George Alfred Townsend

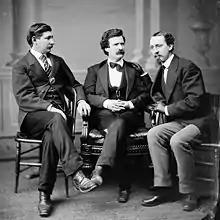
Townsend (left) photographed with Mark Twain (middle) and David Gray in 1871

In 1860, after graduating from Central High School, he joined "The Philadelphia Inquirer" and worked as news editor, editorial writer and reporter. In 1861 he moved to the "Philadelphia Press" and worked as city editor and drama critic. Aside from newspaper work, he wrote poetry and a play, "The Bohemians". In 1862, the "New York Herald" hired him to work as a war correspondent. He was one of the youngest war correspondents to cover the American Civil War. He travelled with the Army of the Potomac under the command of George McClellan during the Peninsula Campaign. He was with the Army of the Potomac during the failed attack on Richmond, Virginia. He was reassigned to John Pope but fell ill before the Second Battle of Bull Run with malaria. He left covering the war to recover his health and traveled throughout Europe. In England he held a successful lecture tour titled "The Civil War in America" where he told tales of his experiences reporting on the Civil War and some of the political and social causes of the war. He traveled in Italy and became interested in Giuseppe Garibaldi, the leader of the Italian unification movement. Townsend published a pamphlet on Girabaldi to be sold back in the United States.